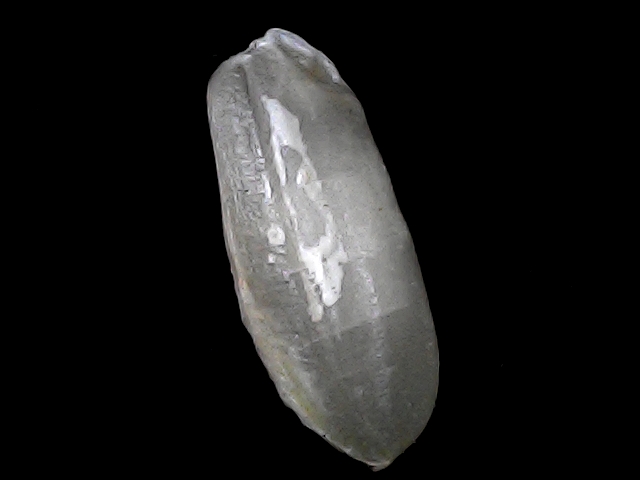
Rice variety: BRRI74